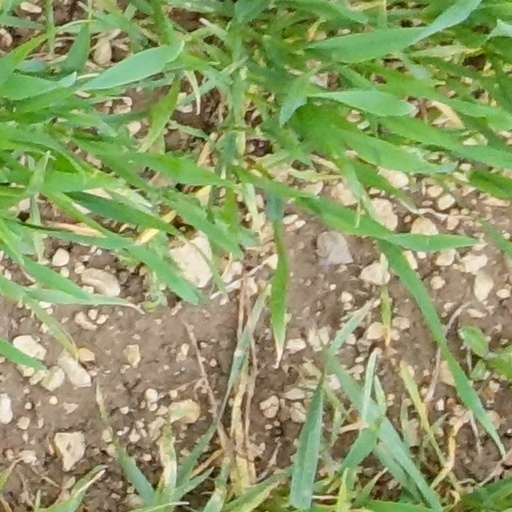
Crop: wheat